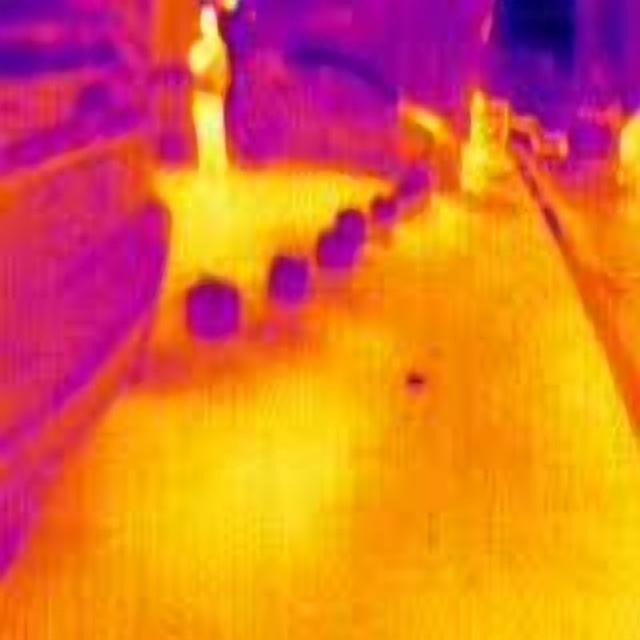
Detected objects:
label: person